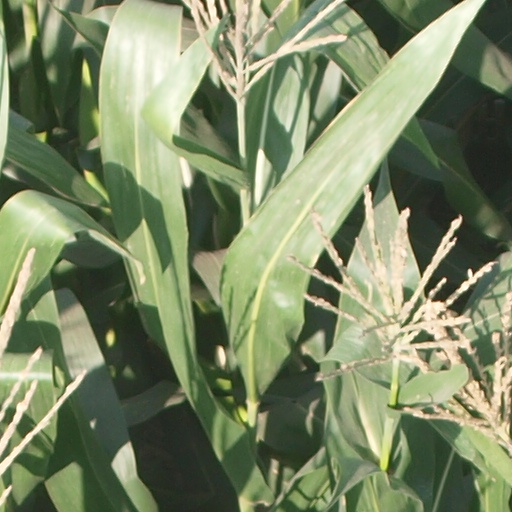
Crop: maize; corn